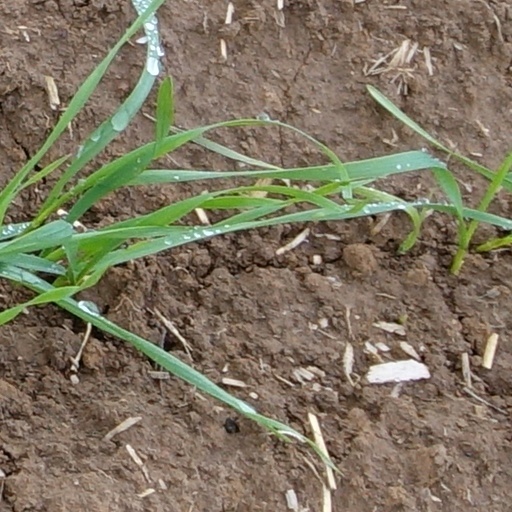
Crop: wheat